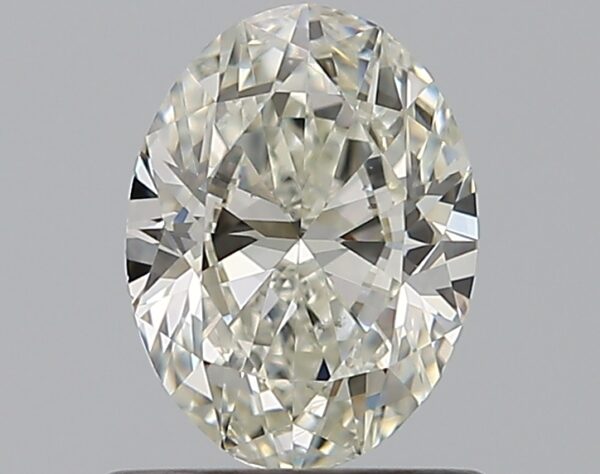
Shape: oval
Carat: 0.75
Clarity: VS1
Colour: J
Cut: EX
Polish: EX
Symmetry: EX
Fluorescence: F
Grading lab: GIA
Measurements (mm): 6.86 x 5.11 x 3.18